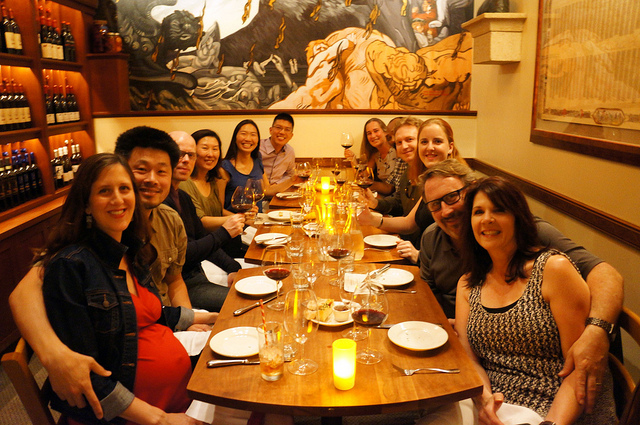
user: Given an image and a question. Answer the question in a short answer. Question: Who painted the painting hanging on the back wall of this restaurant? Short Answer:
assistant: van gogh